Hammarby IF

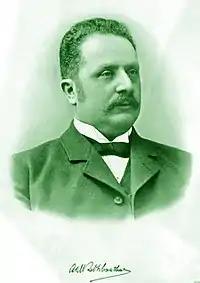
Axel Robert Schönthal is credited as the founding force of Hammarby Roddförening.

On 10 April 1889, Hammarby Roddförening ("Hammarby Rowing Association") was established in Södermalm, a district in the Stockholm City Centre, with engineer Axel Robert Schönthal, the first chairman, being credited as the founder. Originally, it solely competed against other local clubs in the sport of rowing, with the races usually taking place on the watercourse Hammarby Sjö, which the club took its name from. The members exclusively consisted of young men from the working class, employed as industrial workers at one of the many factories in the Södermalm district.